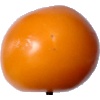
Label: Tomato Yellow 1